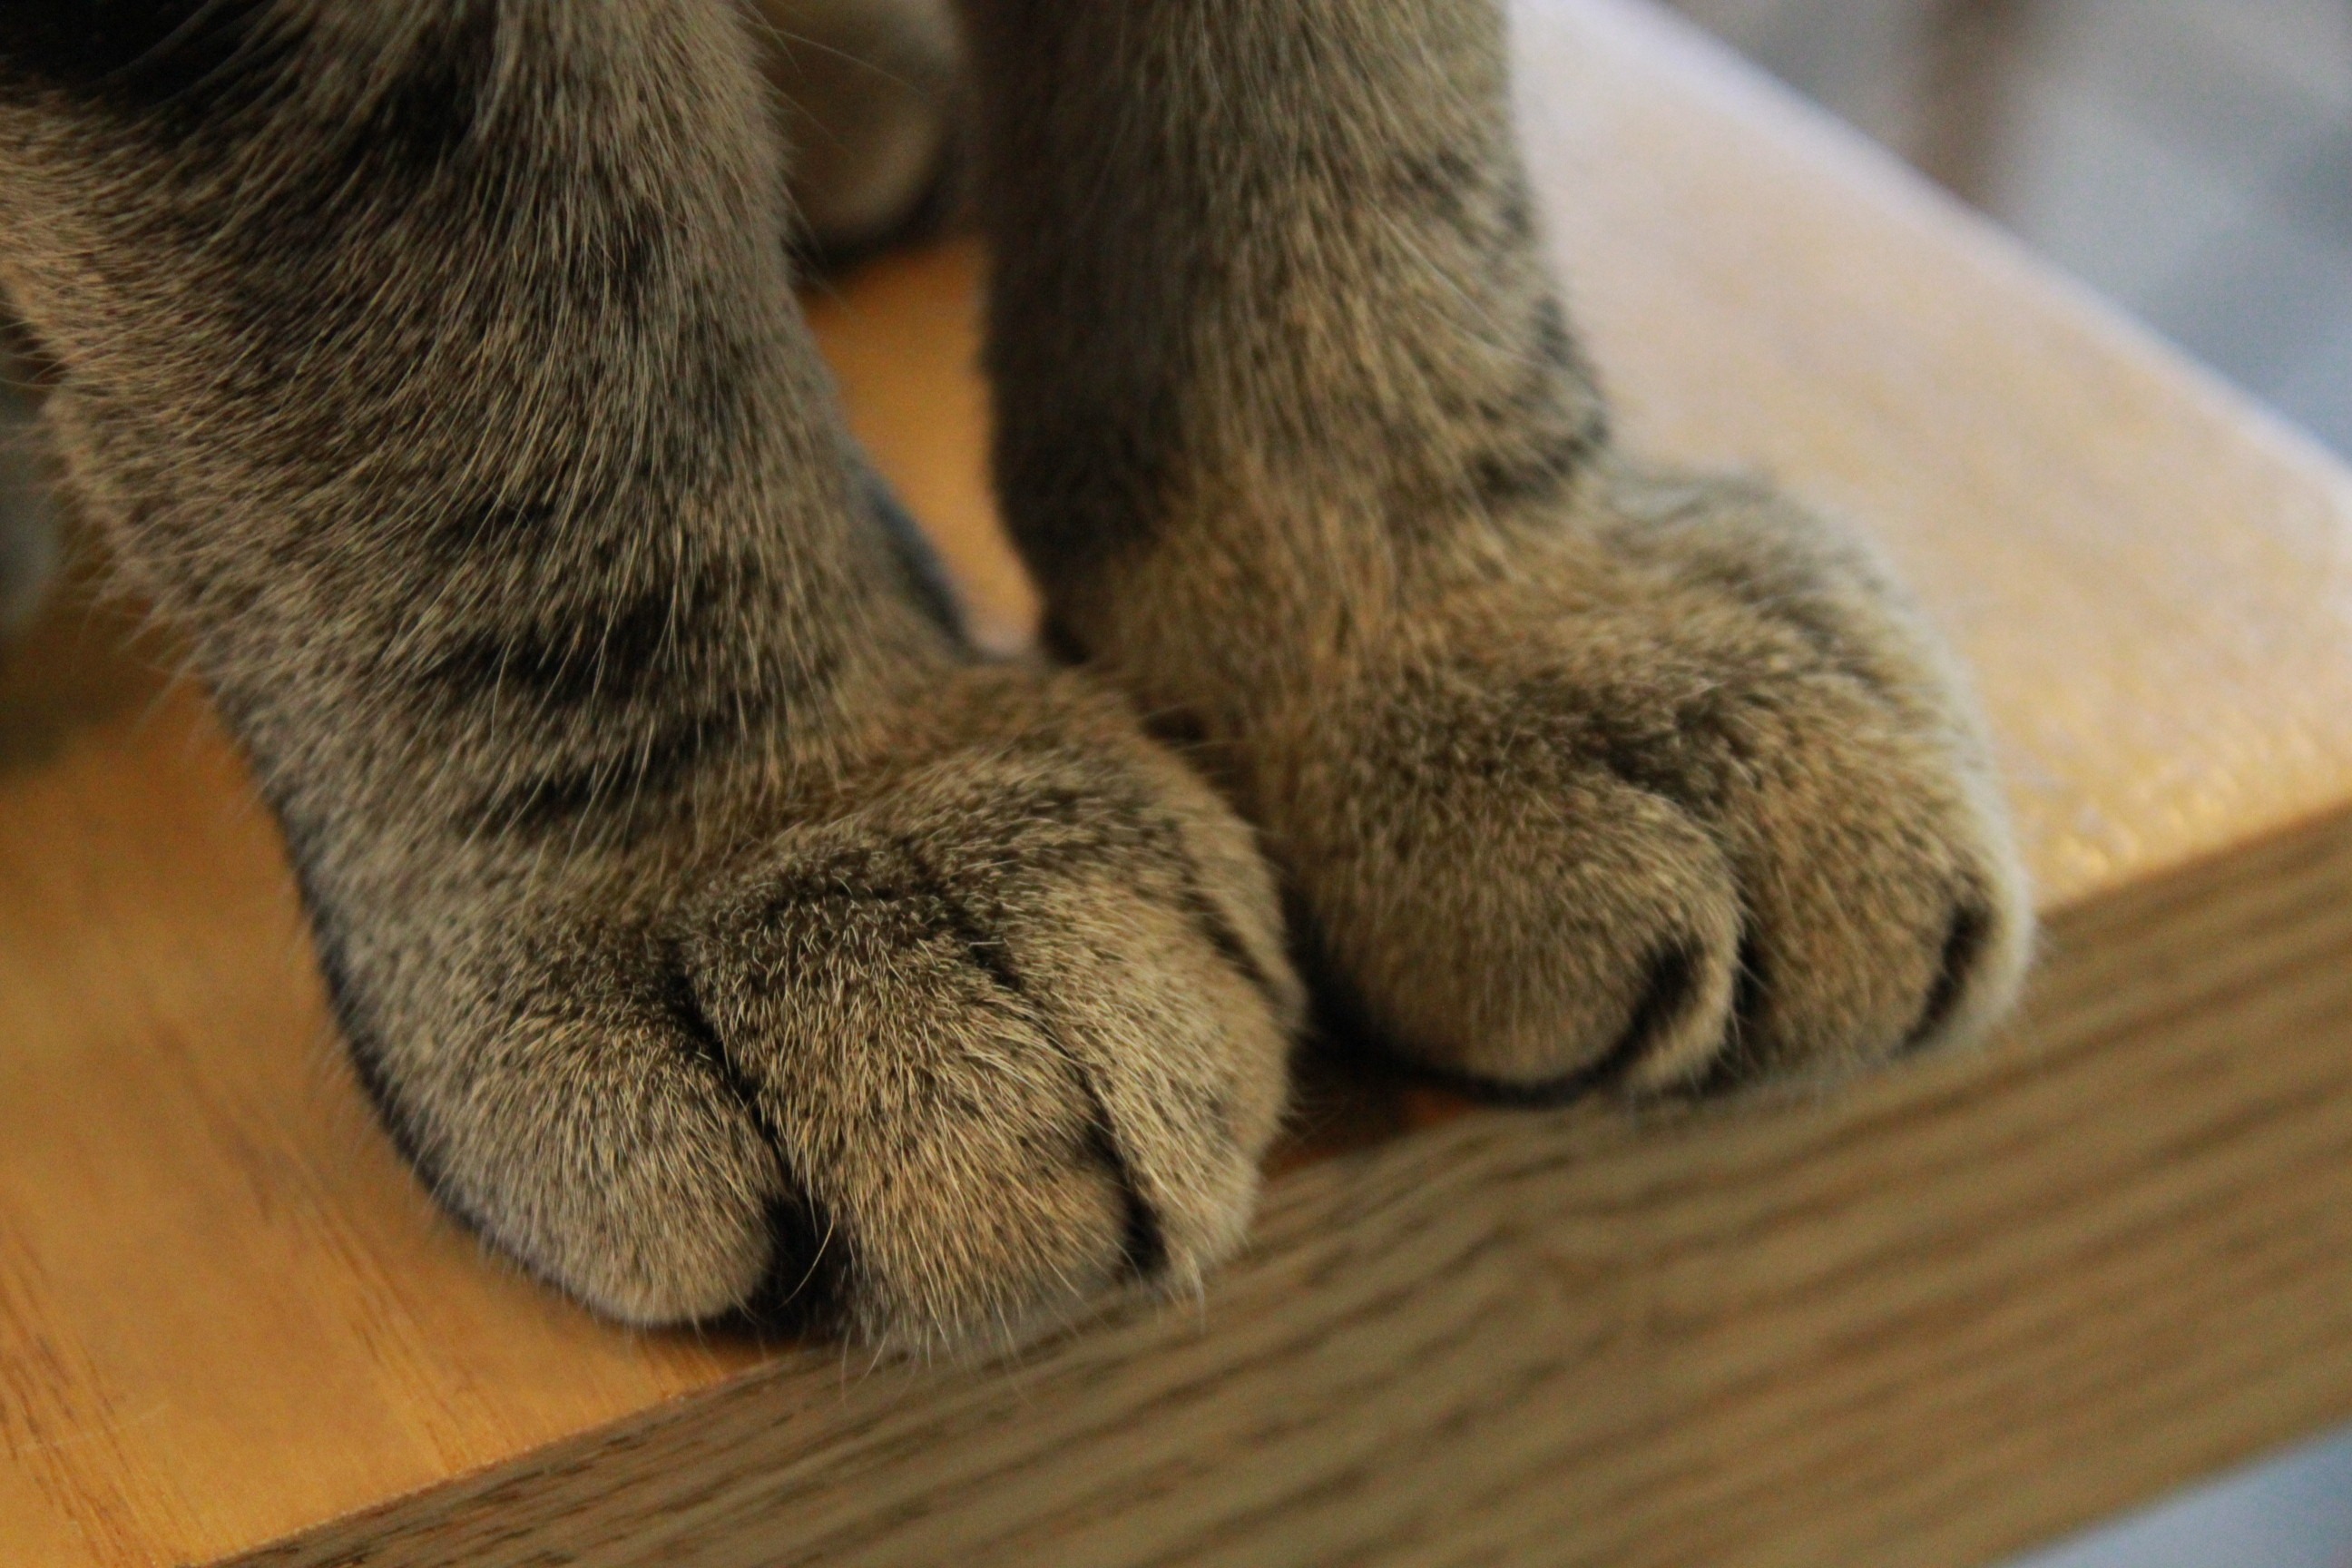
feet, animal, pet, fur, fluffy, kitten, cat, foot, feline, mammal, material, claw, rabbit, textile, kitty, claws, paw, furry, soft, paws, domestic